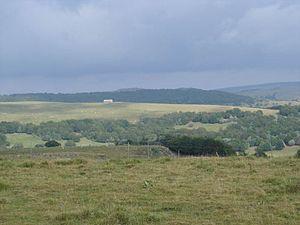
L'Aubrac est un haut plateau volcanique et granitique français situé dans le centre-sud du Massif central et aux confins des trois départements de l'Aveyron, du Cantal et de la Lozère. Il présente des ressemblances avec le Cézallier et on peut le rattacher comme lui aux hautes terres d'Auvergne. Il est bordé au nord-ouest par les monts du Cantal, à l'est par la Margeride et au sud par les plateaux calcaires des Grands Causses.